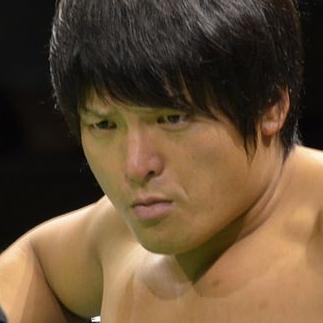
Age: 28